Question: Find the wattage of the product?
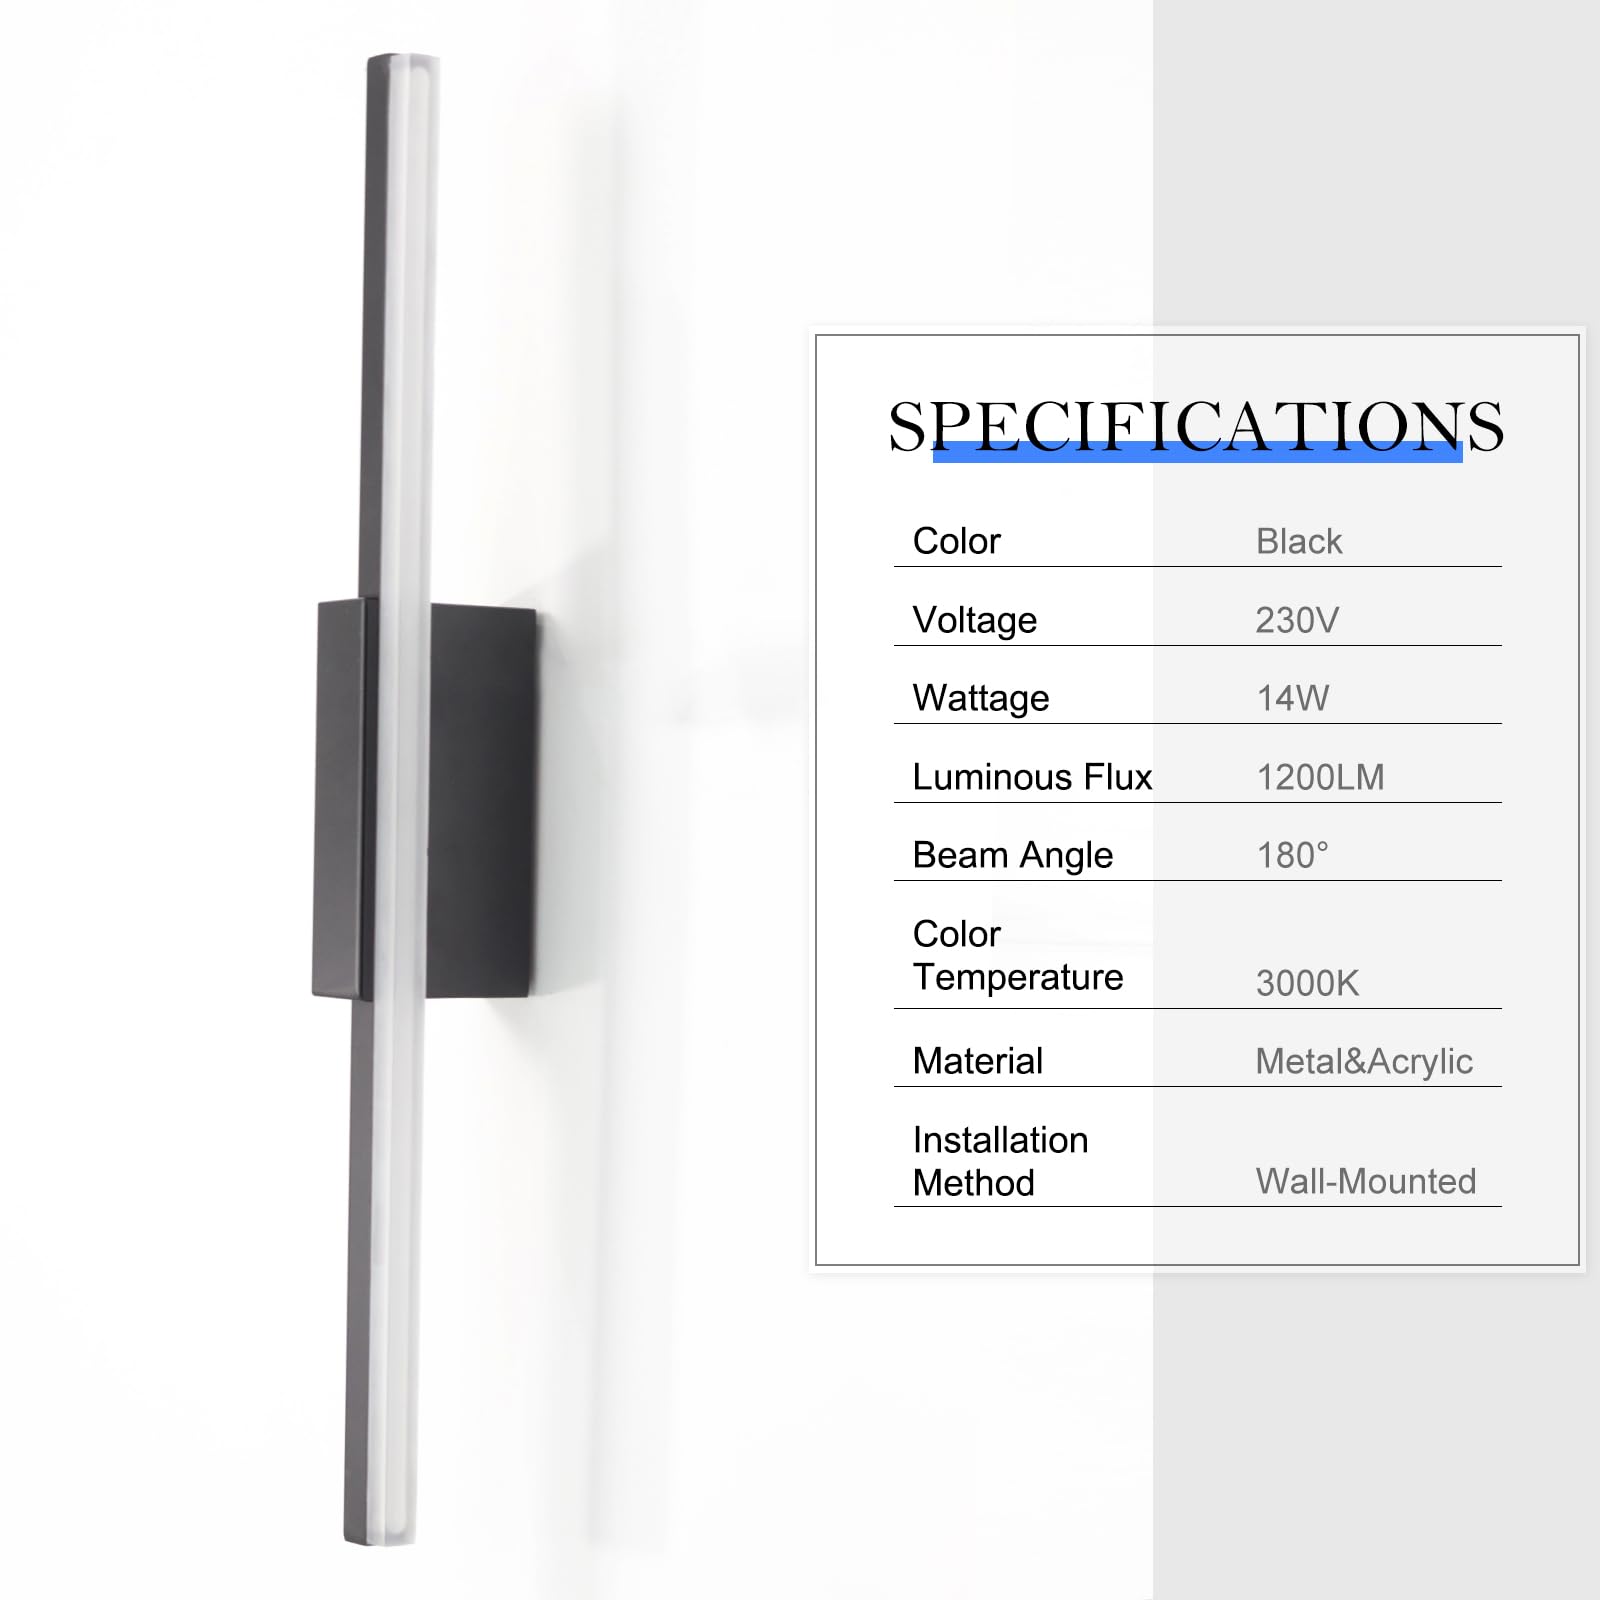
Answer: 14.0 watt